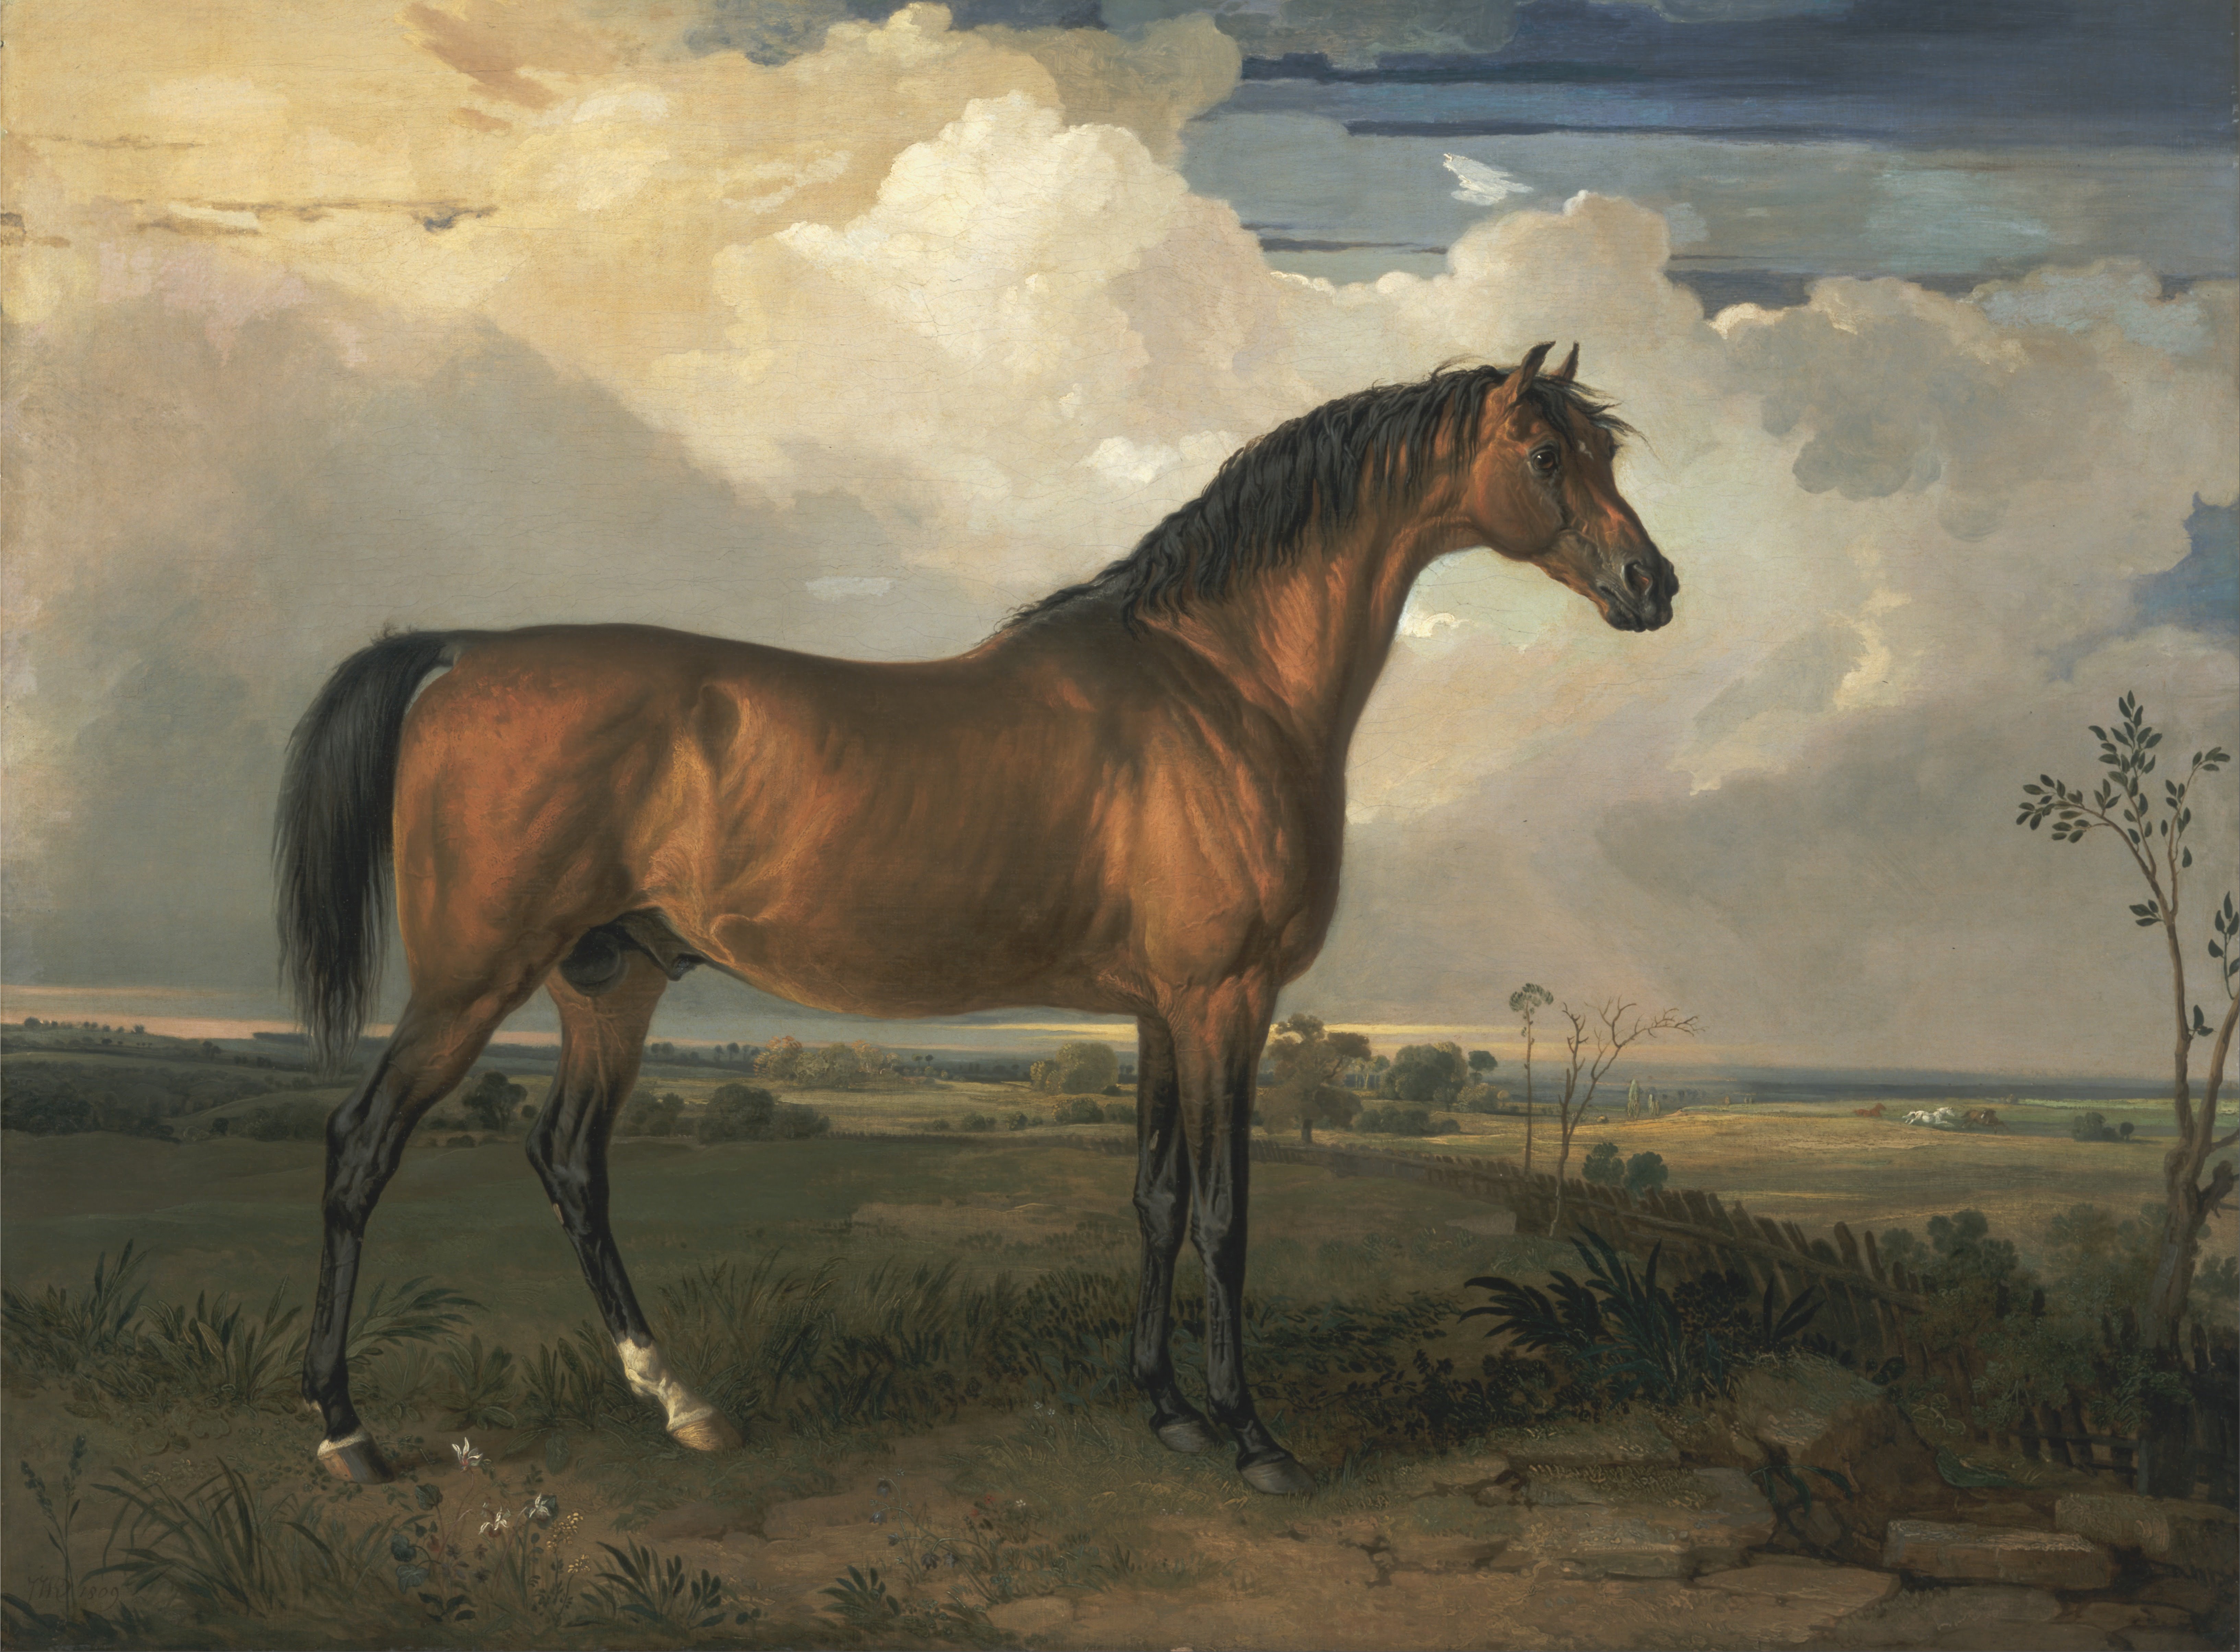
landscape, nature, sky, countryside, country, portrait, herd, scenic, horse, artistic, mammal, stallion, mane, fauna, painting, trees, outside, art, clouds, mare, artistry, oil on canvas, horse like mammal, mustang horse, james ward